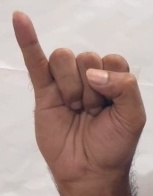
ASL sign: I